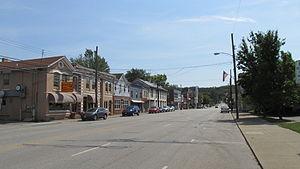
Batavia est un village de l'État de l'Ohio, aux États-Unis.